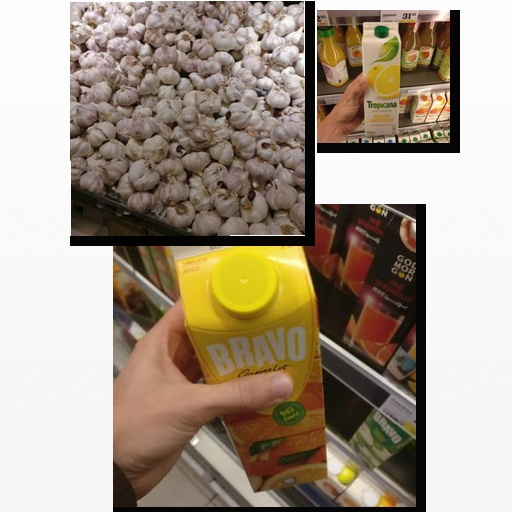
Food items: golden_grapefruit_juice, garlic, orange_juice